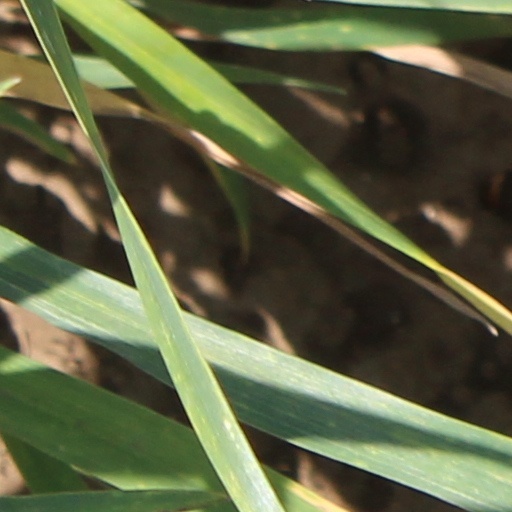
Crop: wheat